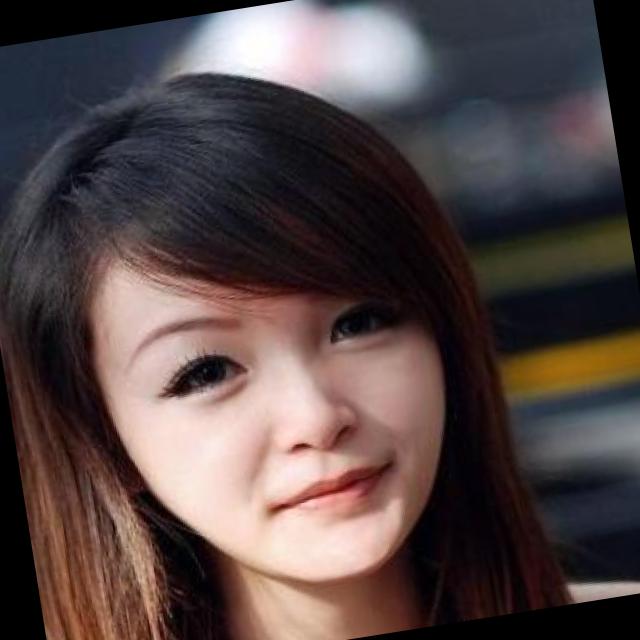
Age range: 21-44